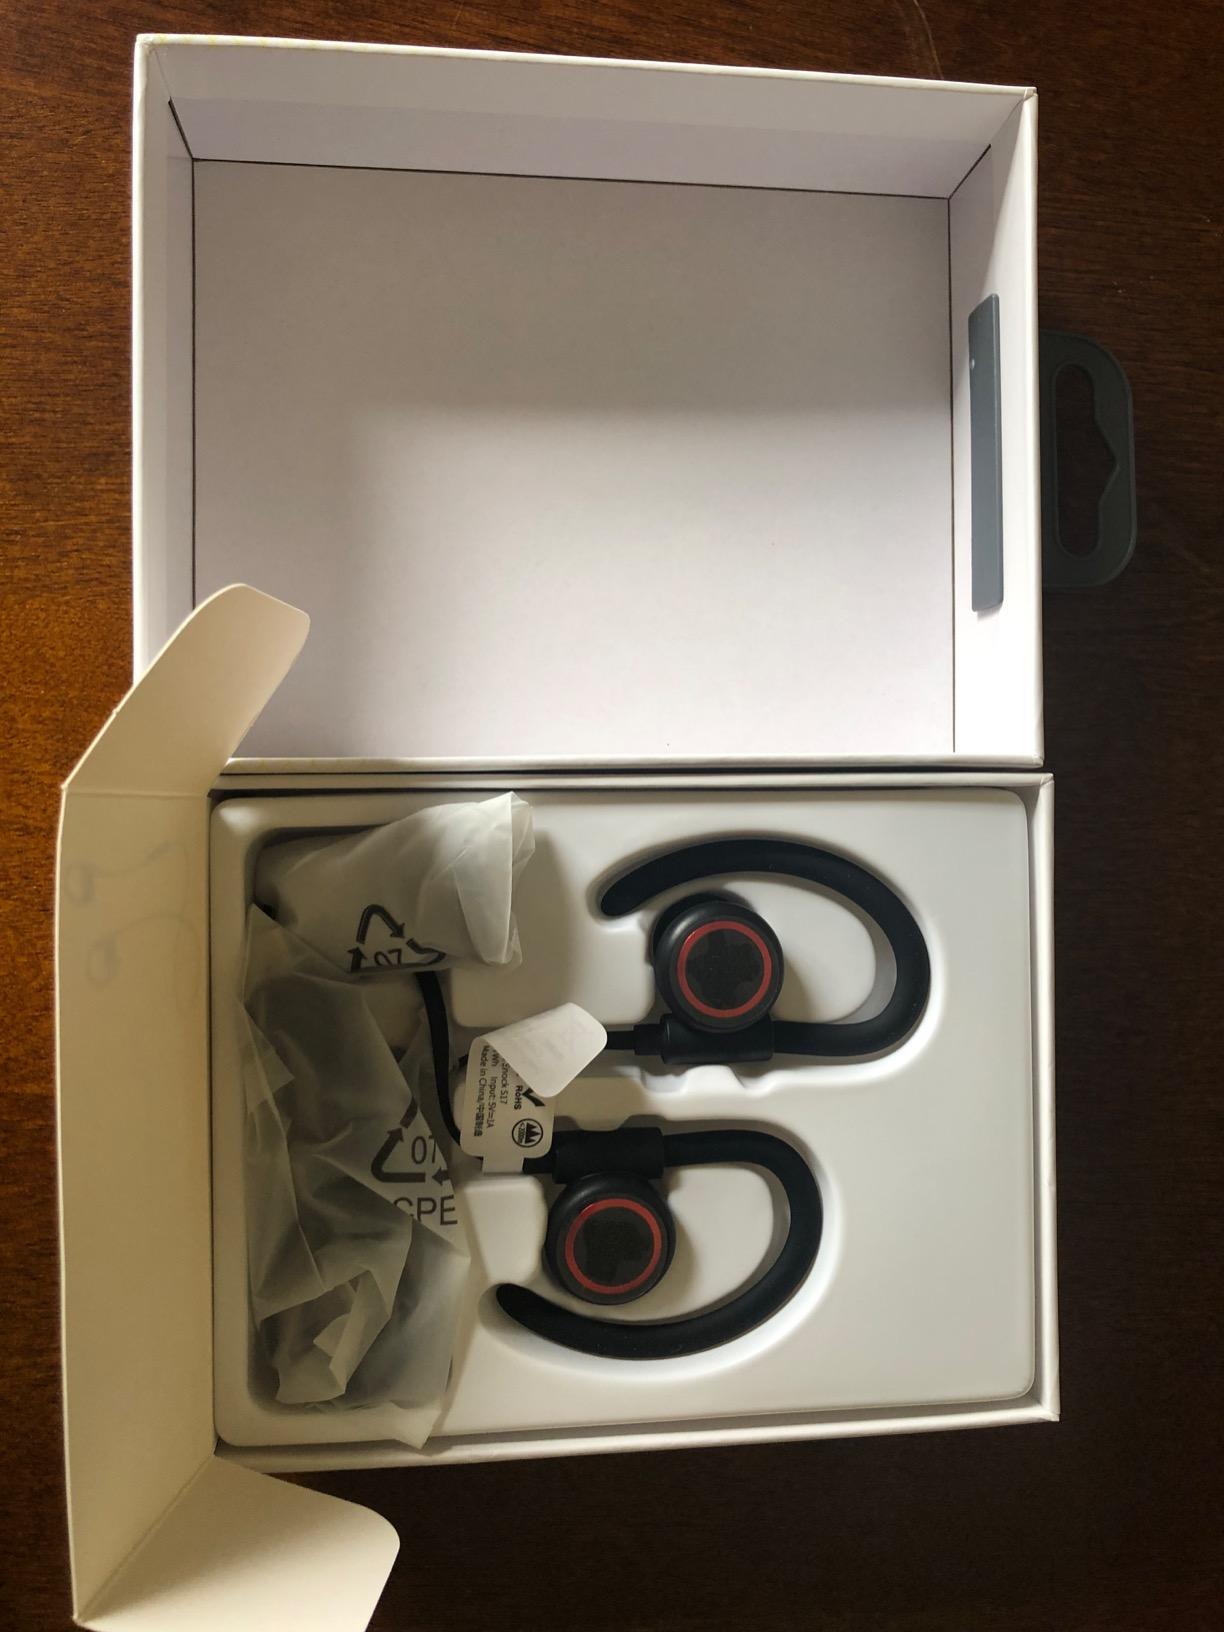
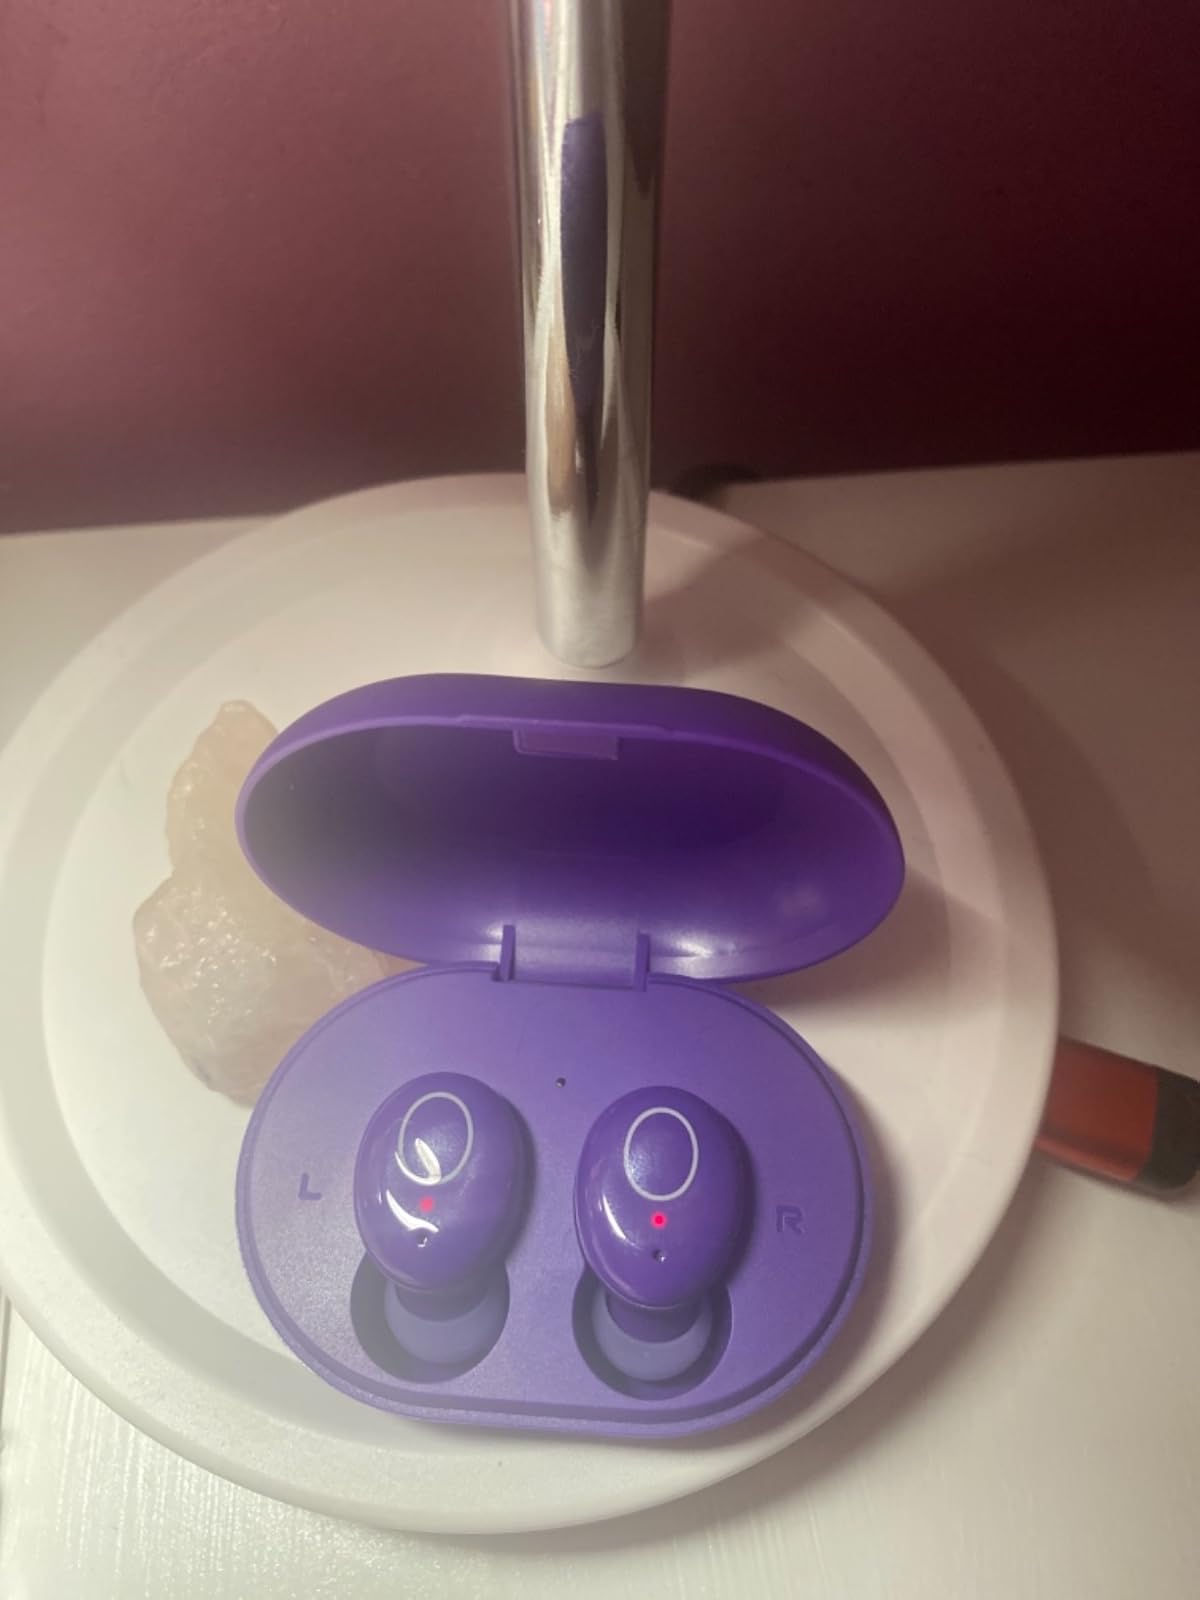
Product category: earbuds
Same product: no